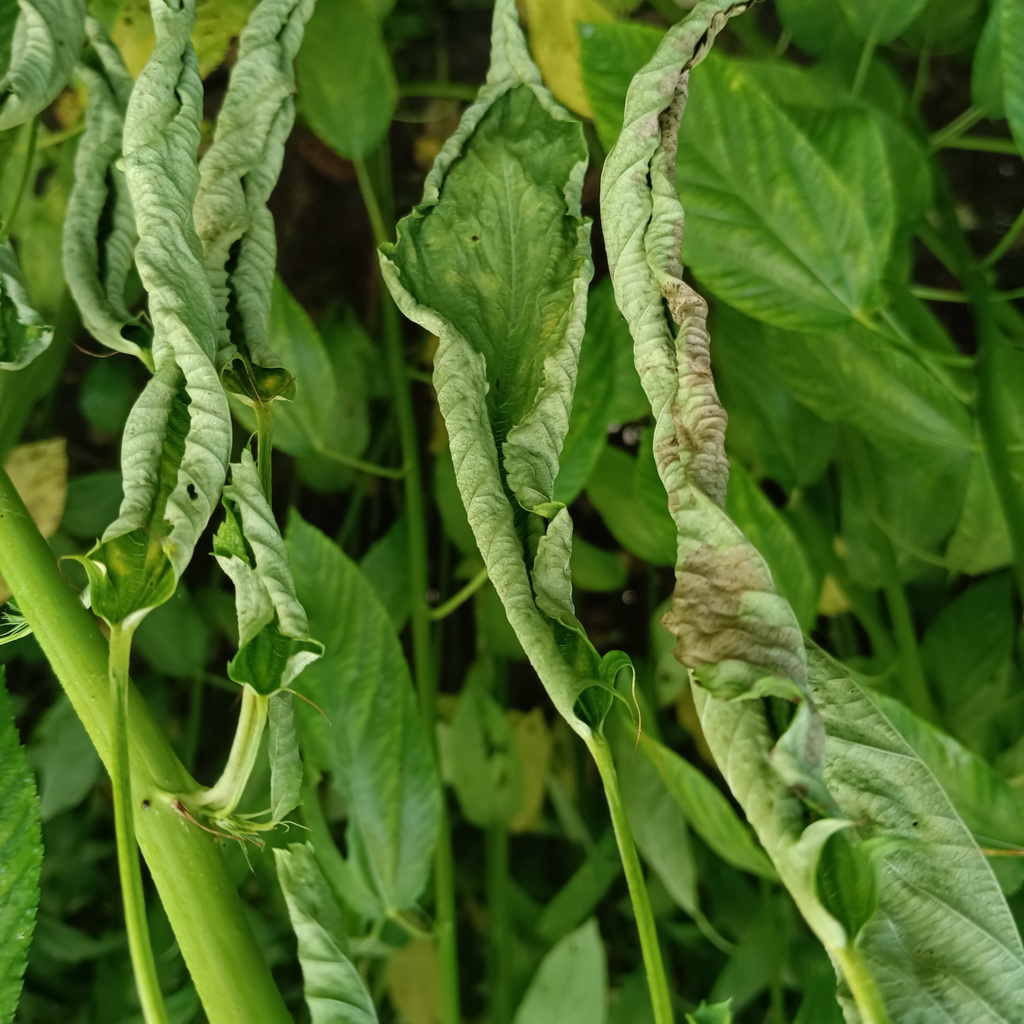
Label: Dieback